USS Newport (LST-1179)

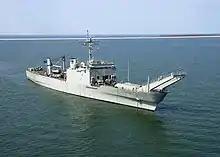
ARM "Papaloapan" off the coast of Mississippi after Hurricane Katrina

After several years laid up "Newport" was sold to the Mexican Navy on 18 January 2001 as part of the Security Assistance Program in a cash sale and renamed "Sonora" (A-04). On 23 May 2001, the vessel joined the Mexican Navy and was renamed ARM "Rio Papaloapan" or "Papaloapan" (A 411). The vessel was stricken from the United States Naval Vessel Register on 13 July 2001.